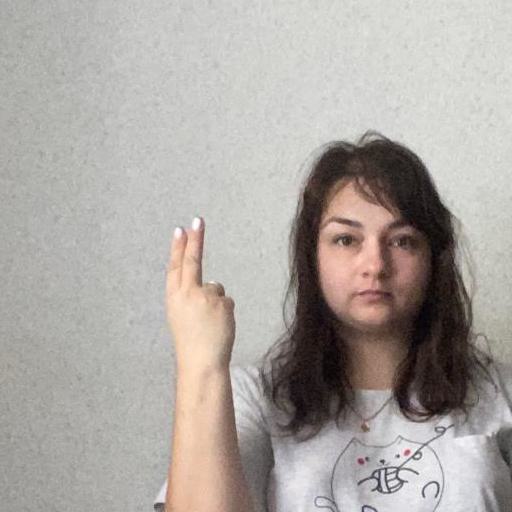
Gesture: two_up_inverted